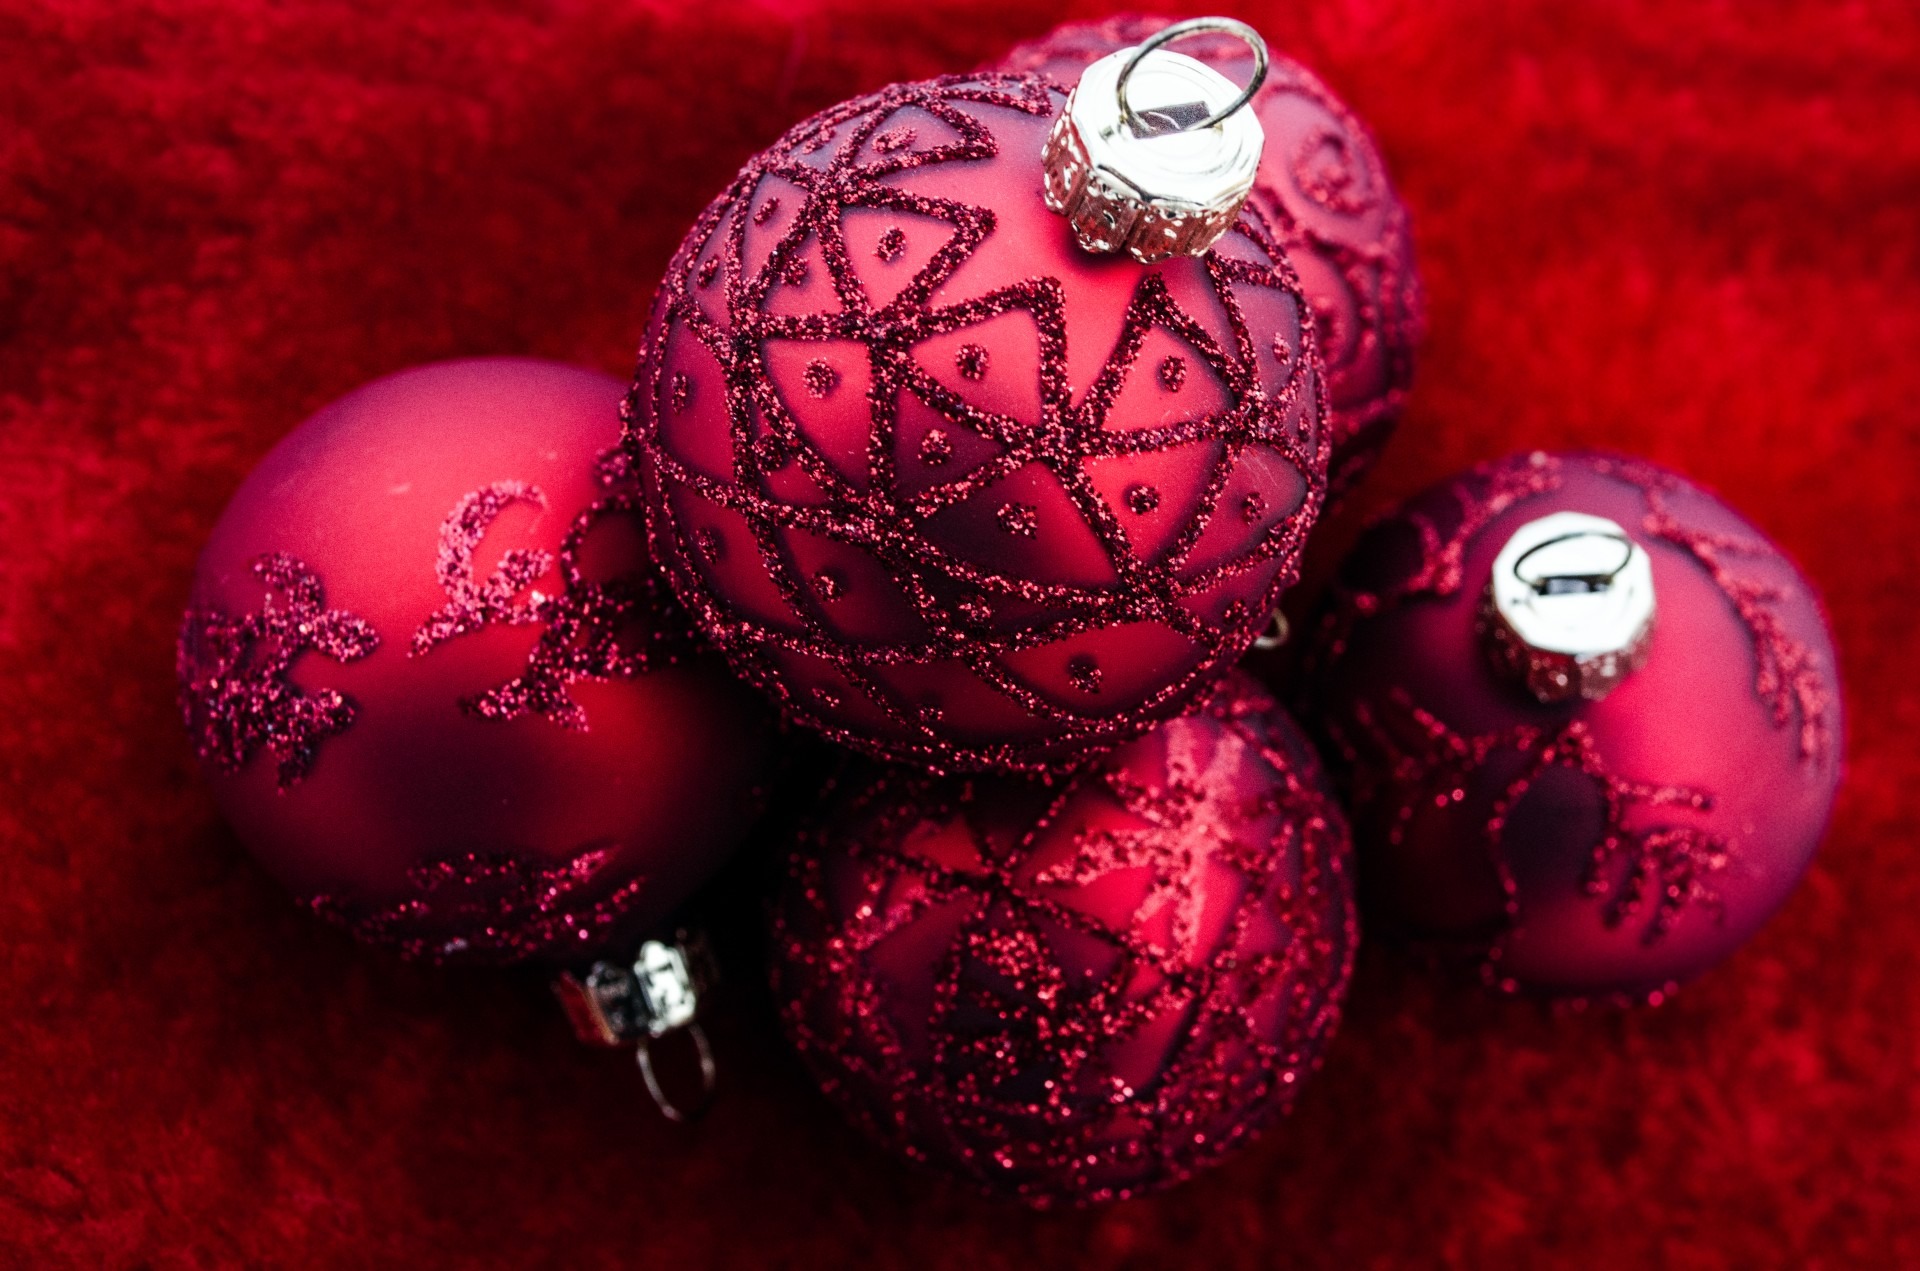
winter, petal, decoration, red, holiday, christmas, circle, christmas decoration, background, seasons, postcard, december, xmas